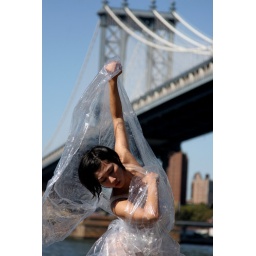
dancing with plastic under bridge